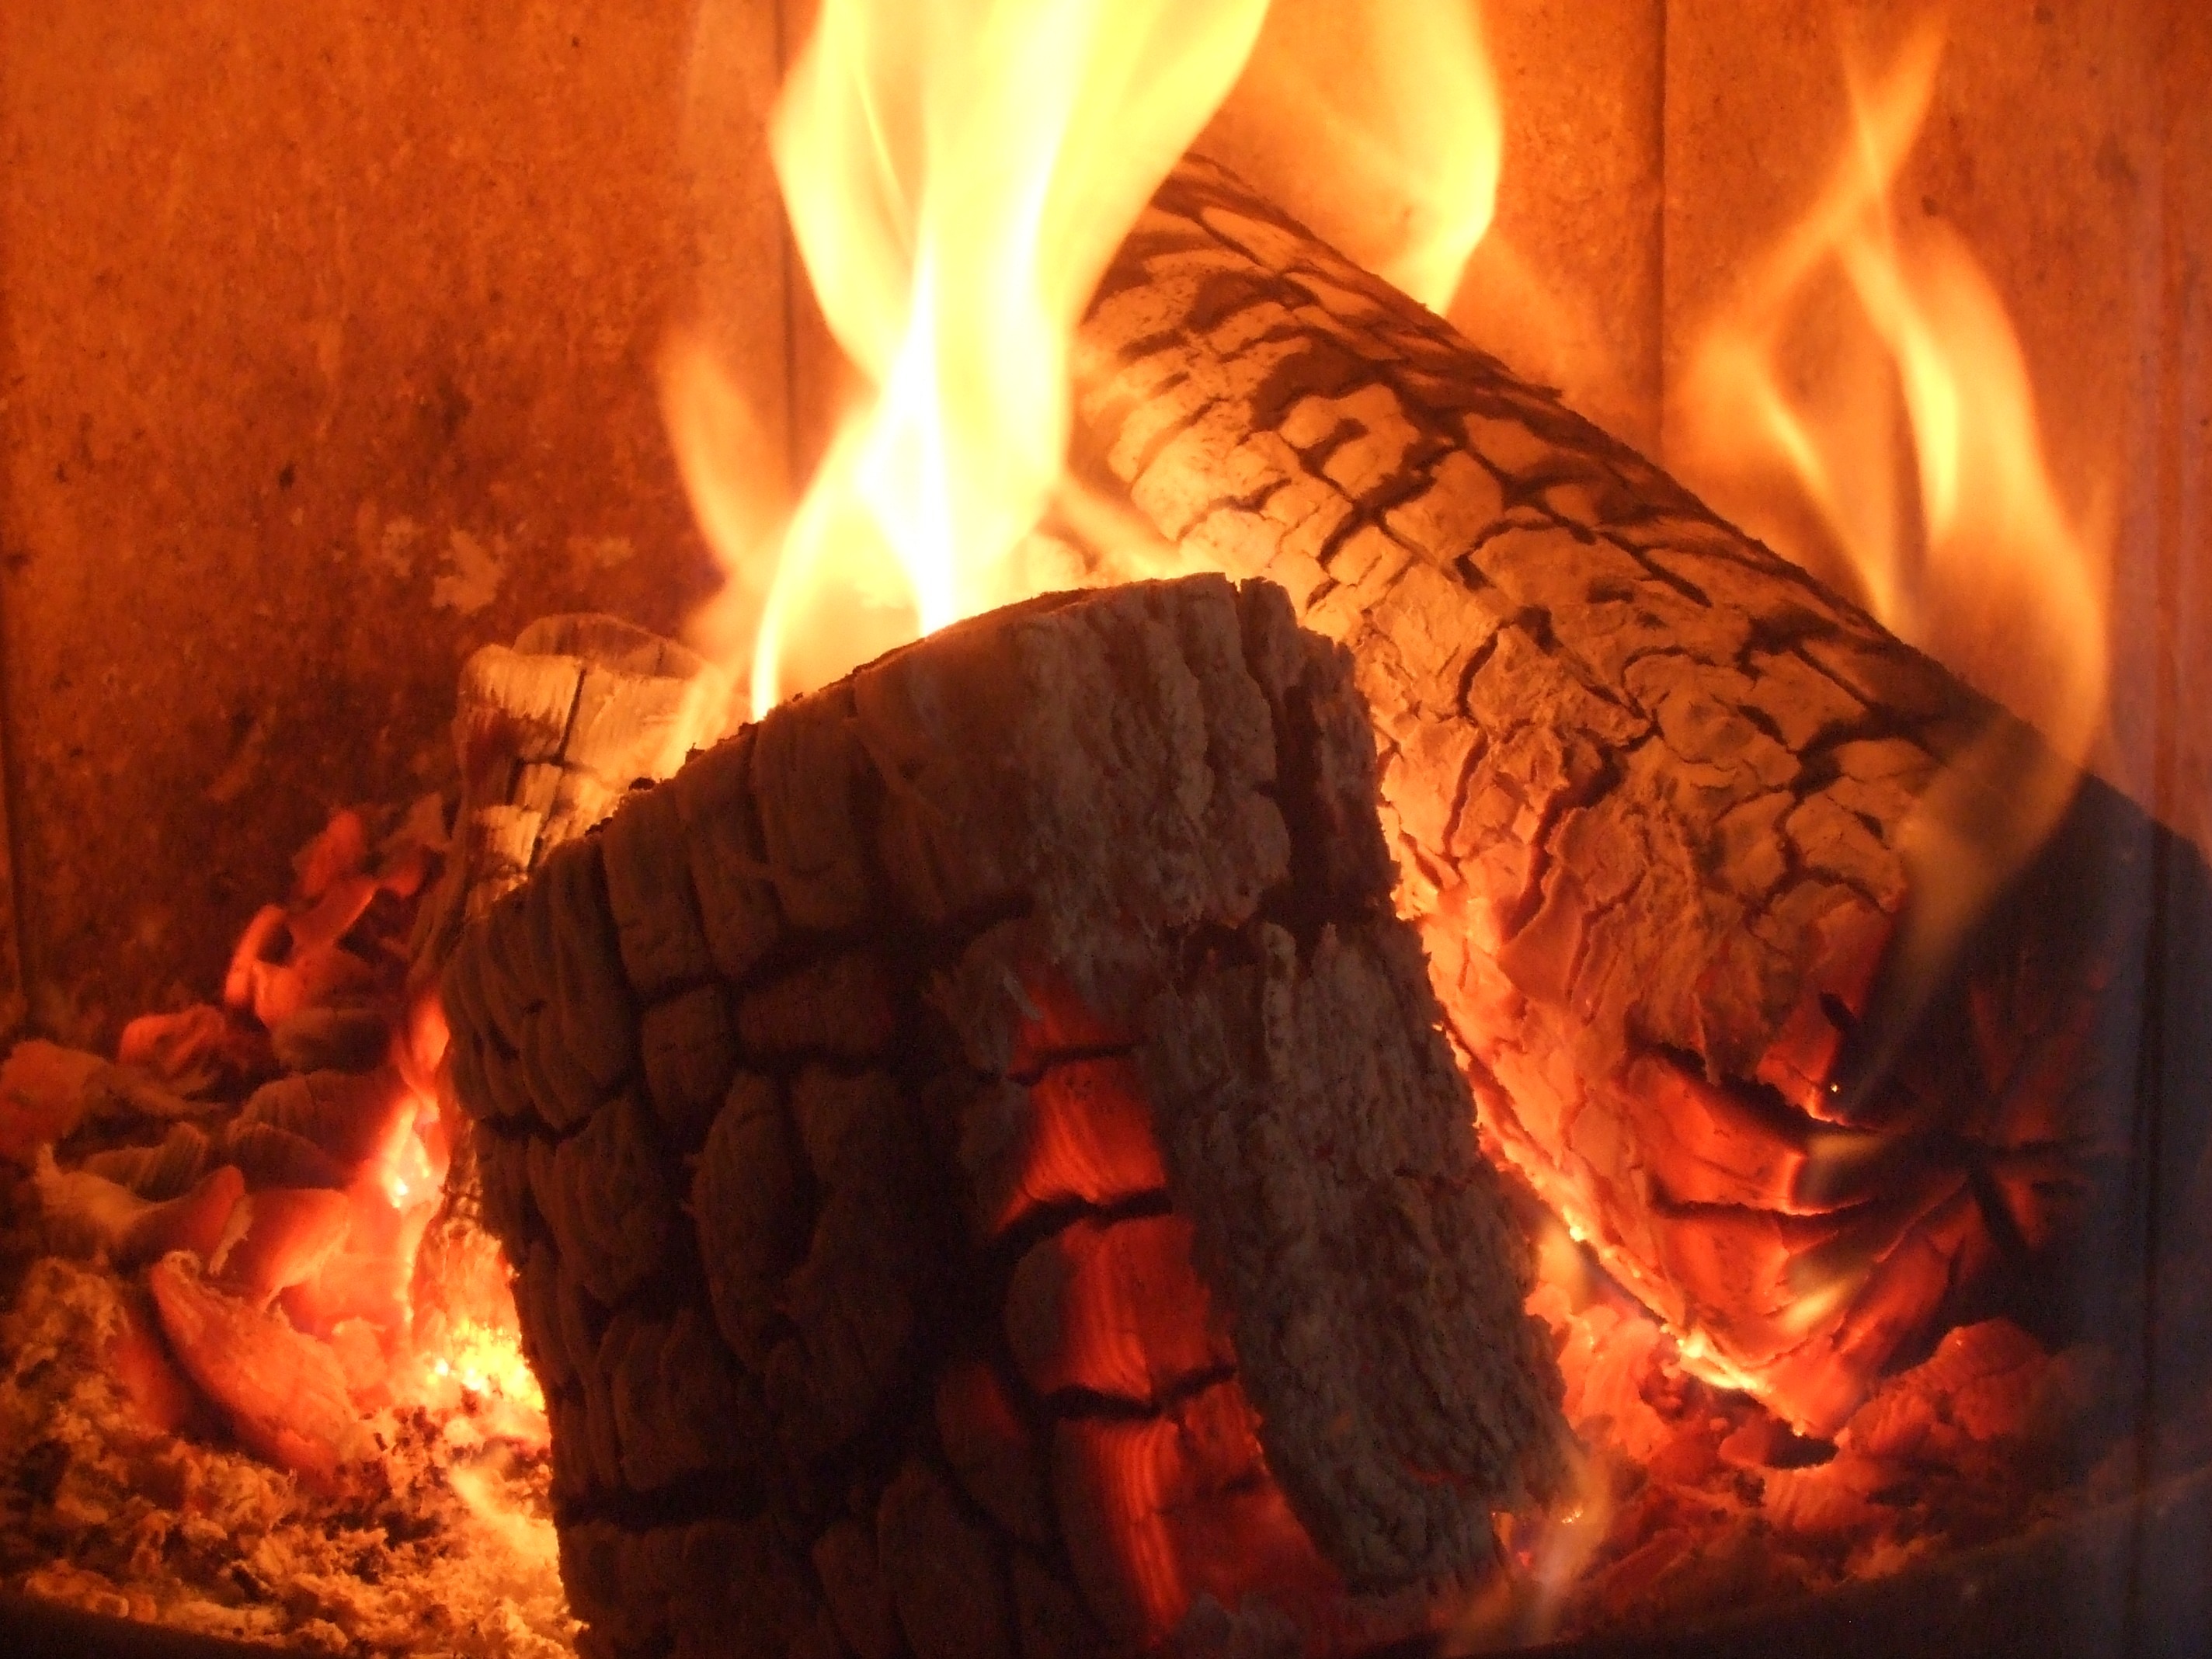
flame, fire, campfire, close, bonfire, screenshot, flame log fire, geological phenomenon